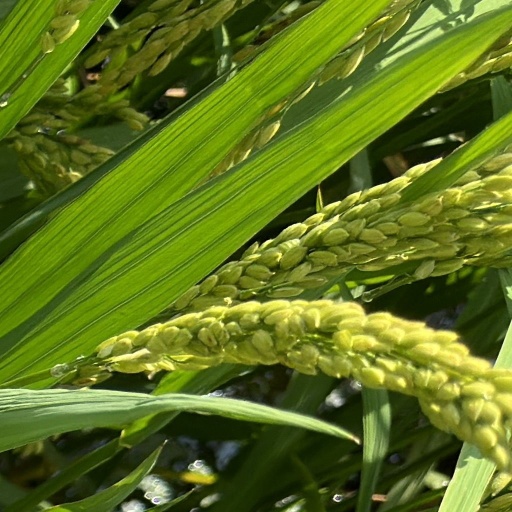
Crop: rice